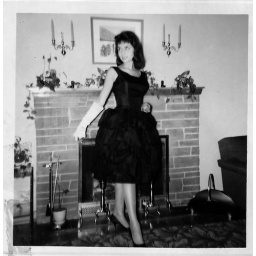
Jan in black dress